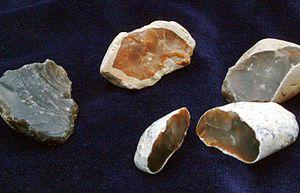
Le touraine-amboise est un vin produit par dix communes bordant les deux rives de la Loire, à l'est la ville d'Amboise et de son château royal.